Air ambulance services in the United Kingdom

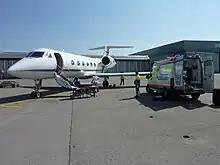
Privately operated fixed wing air ambulance from the UK

There are also a number of public and private patient transport operations in the UK, generally using fixed wing aircraft, and which are part of a system of moving patients between points of care, or as part of a repatriation to the UK. SkyAngels Air Ambulance charity, flying out of Norwich International Airport [NWI], is a dedicated patient air transfer service with one helicopter and a number of fixed-winged aircraft under contracts to provide a service to the NHS. There is a helicopter based patient transfer service, focused on paediatric cases, called the Children's Air Ambulance, which first flew in 2012.